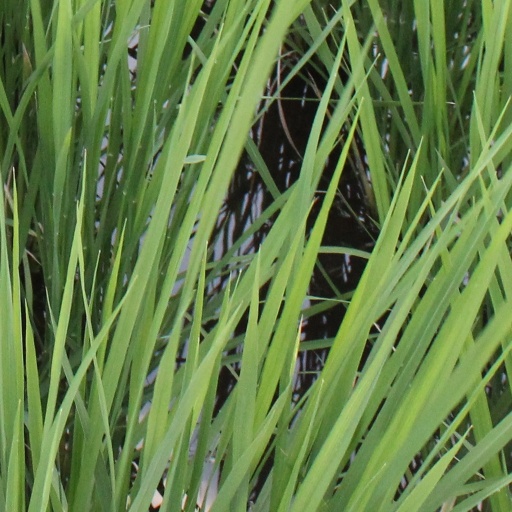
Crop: rice